79th Searchlight Regiment, Royal Artillery

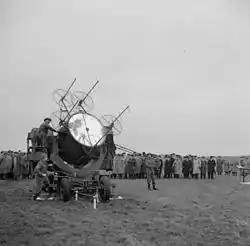
150 cm Searchlight fitted with No. 2 Mk VI SLC radar or 'Elsie'.

79th Searchlight Rgt remained with 38th AA Bde throughout the middle years of the war. On 23 January 1942 the regiment took over 342 S/L Bty from 35th (First Surrey Rifles) S/L Rgt which was due to convert to the light AA gun role.